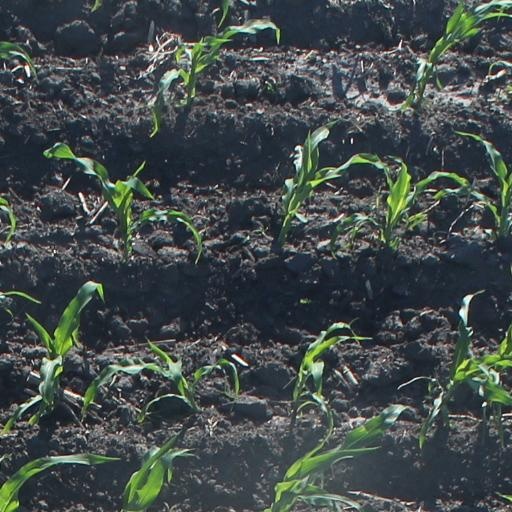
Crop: maize; corn